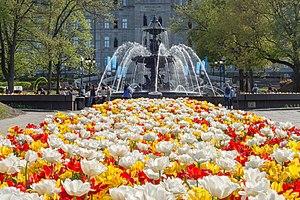
La fontaine de Tourny a été installée sur une petite place, devant l'hôtel du Parlement à Québec. Elle a été inaugurée le 3 juillet 2007. L'oeuvre du sculpteur français Mathurin Moreau a été réalisée au XIXe siècle. Elle a été installée pendant plus d'un siècle à Bordeaux (France).
La fontaine de Tourny ou fontaine de Bordeaux est une fontaine située à Québec au centre du carrefour giratoire de l'avenue Honoré-Mercier, face à l'hôtel du Parlement. Elle fut inaugurée à cet emplacement le 3 juillet 2007 en vue des célébrations entourant le 400ᵉ anniversaire de Québec en 2008.